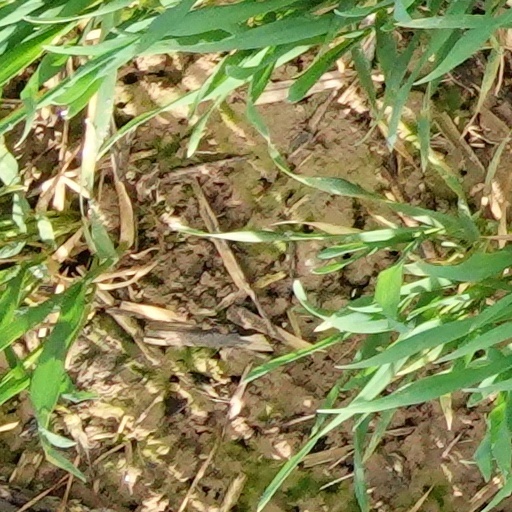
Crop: wheat